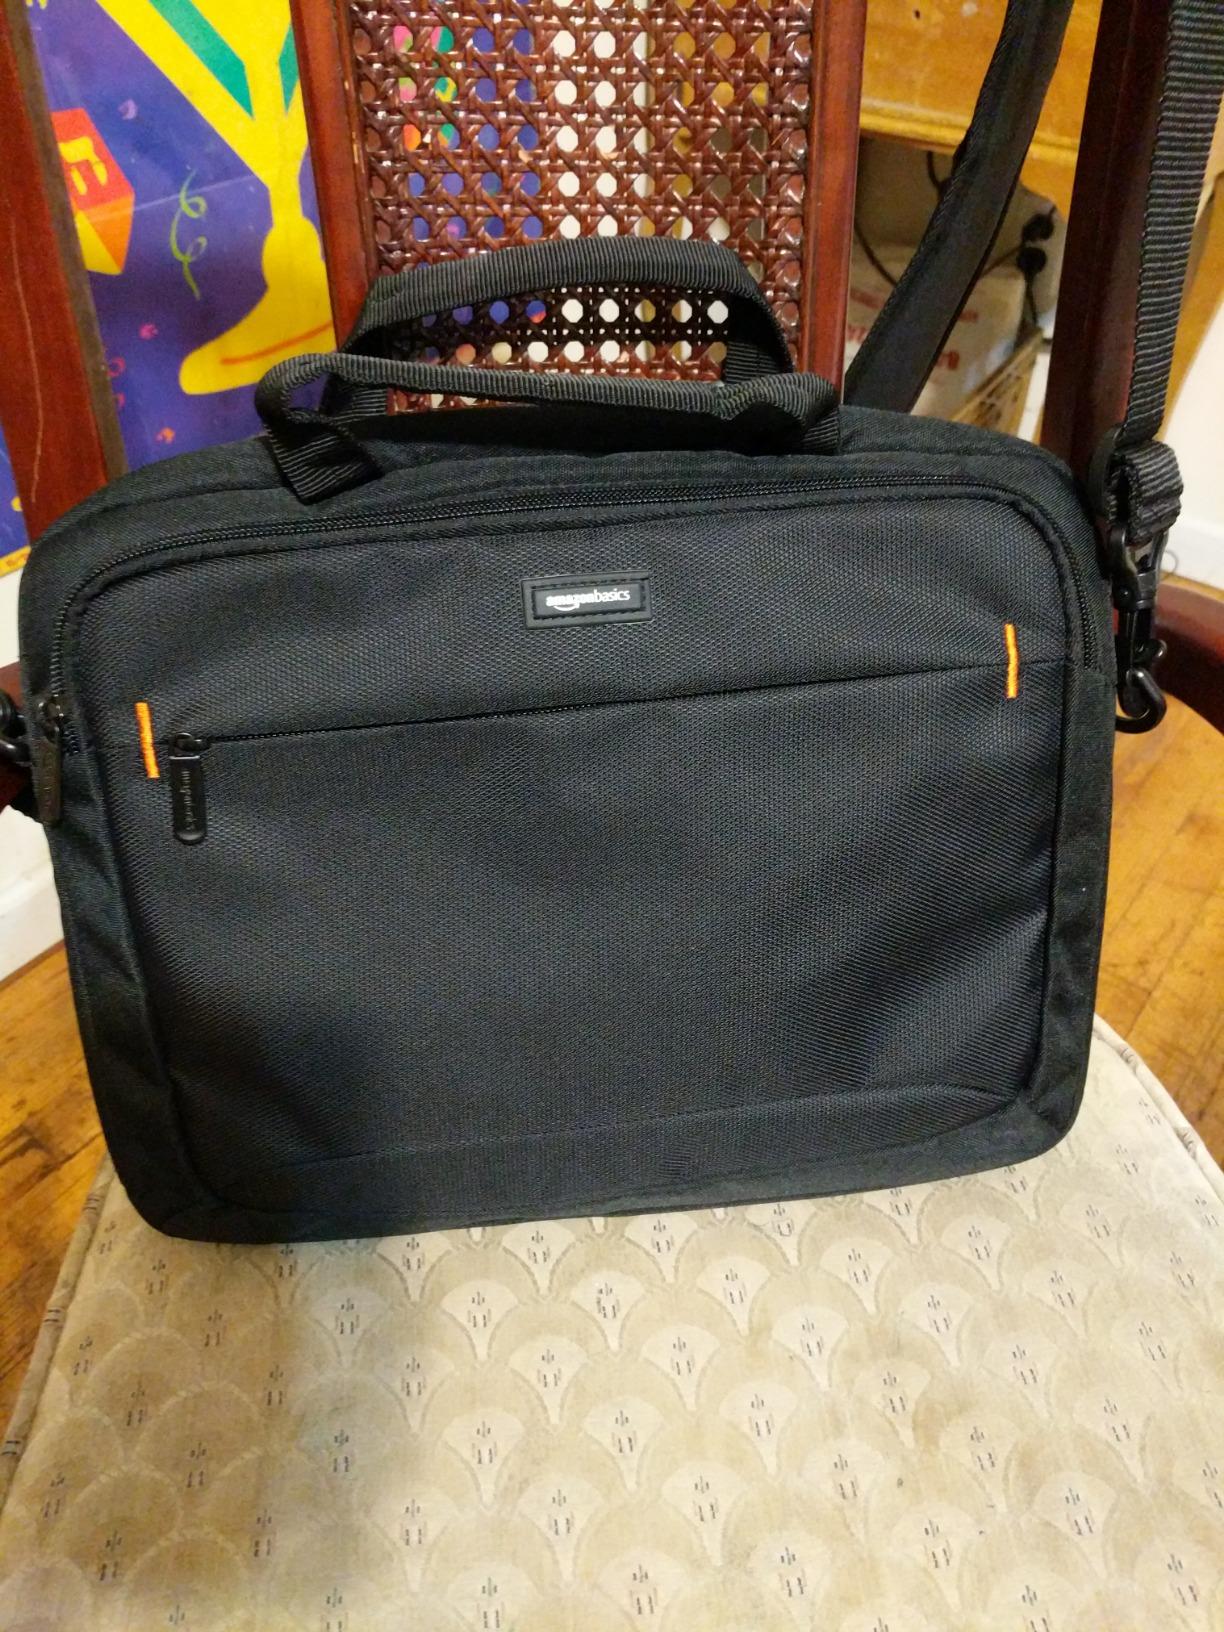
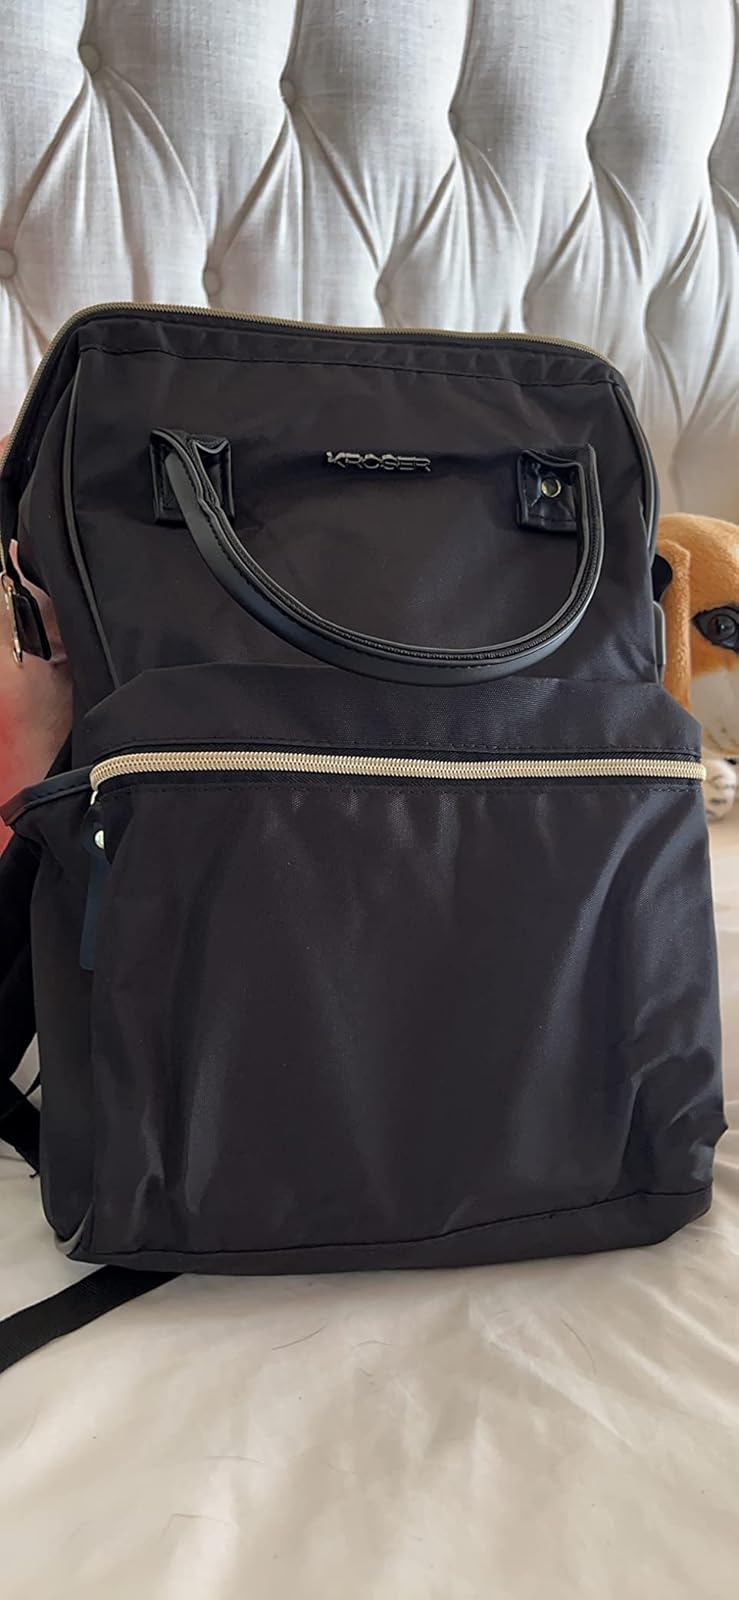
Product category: bag
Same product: no